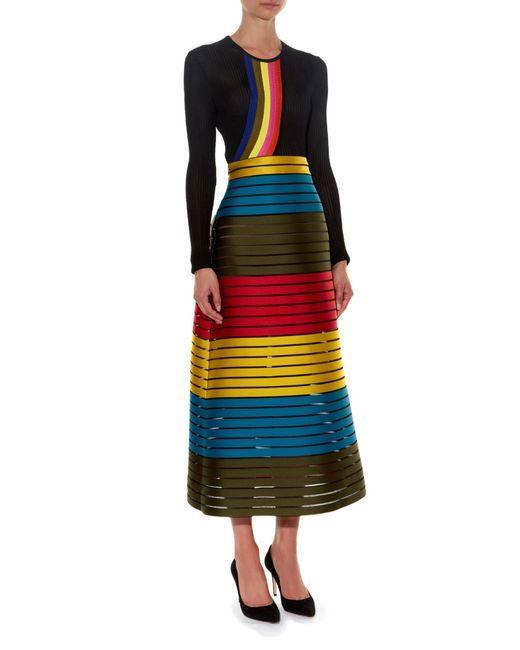
regenbogen langes Kleid für junge Mädchen